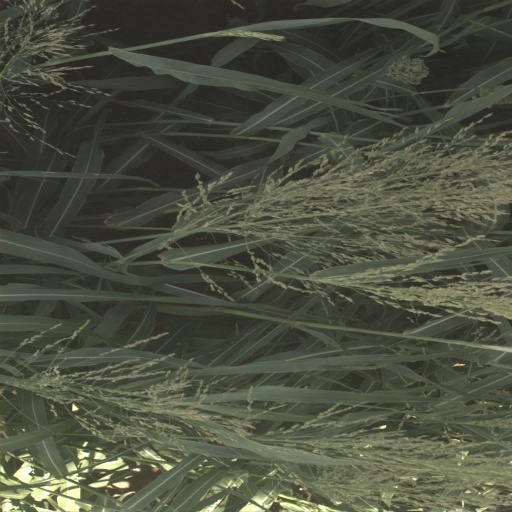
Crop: sorghum